Eviction in the United States

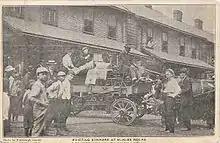
Striking workers in Pittsburgh being evicted, 1909

Various studies have emphasized that evictees are more likely to experience negative mental health outcomes, including anxiety, depression, psychological distress, and suicide. Research has found that the stress of even "receiving" an eviction notice is so substantial that it can be a predictor of a tenant's future housing insecurity, even if the tenant is not evicted. The eviction process is also tied to long-term psychological issues for tenants and their children. In a longitudinal study on eviction, Matthew Desmond found that evicted adults were more likely to report poor mental health both one year and eight years following their eviction. Individuals who experience eviction have disproportionately higher rates of anxiety and depression. In a sample of evicted adults, the Michigan Recession and Recovery Study found that 13.9% of those evicted in the past 12 months suffered from major or minor depression and that 33.8% had experienced an anxiety attack in the last 4 weeks. Additionally, across the 27 states that participate in the National Violent Death Reporting System in 2015, 3.8% of those who committed suicide with known circumstances had recently experienced eviction.